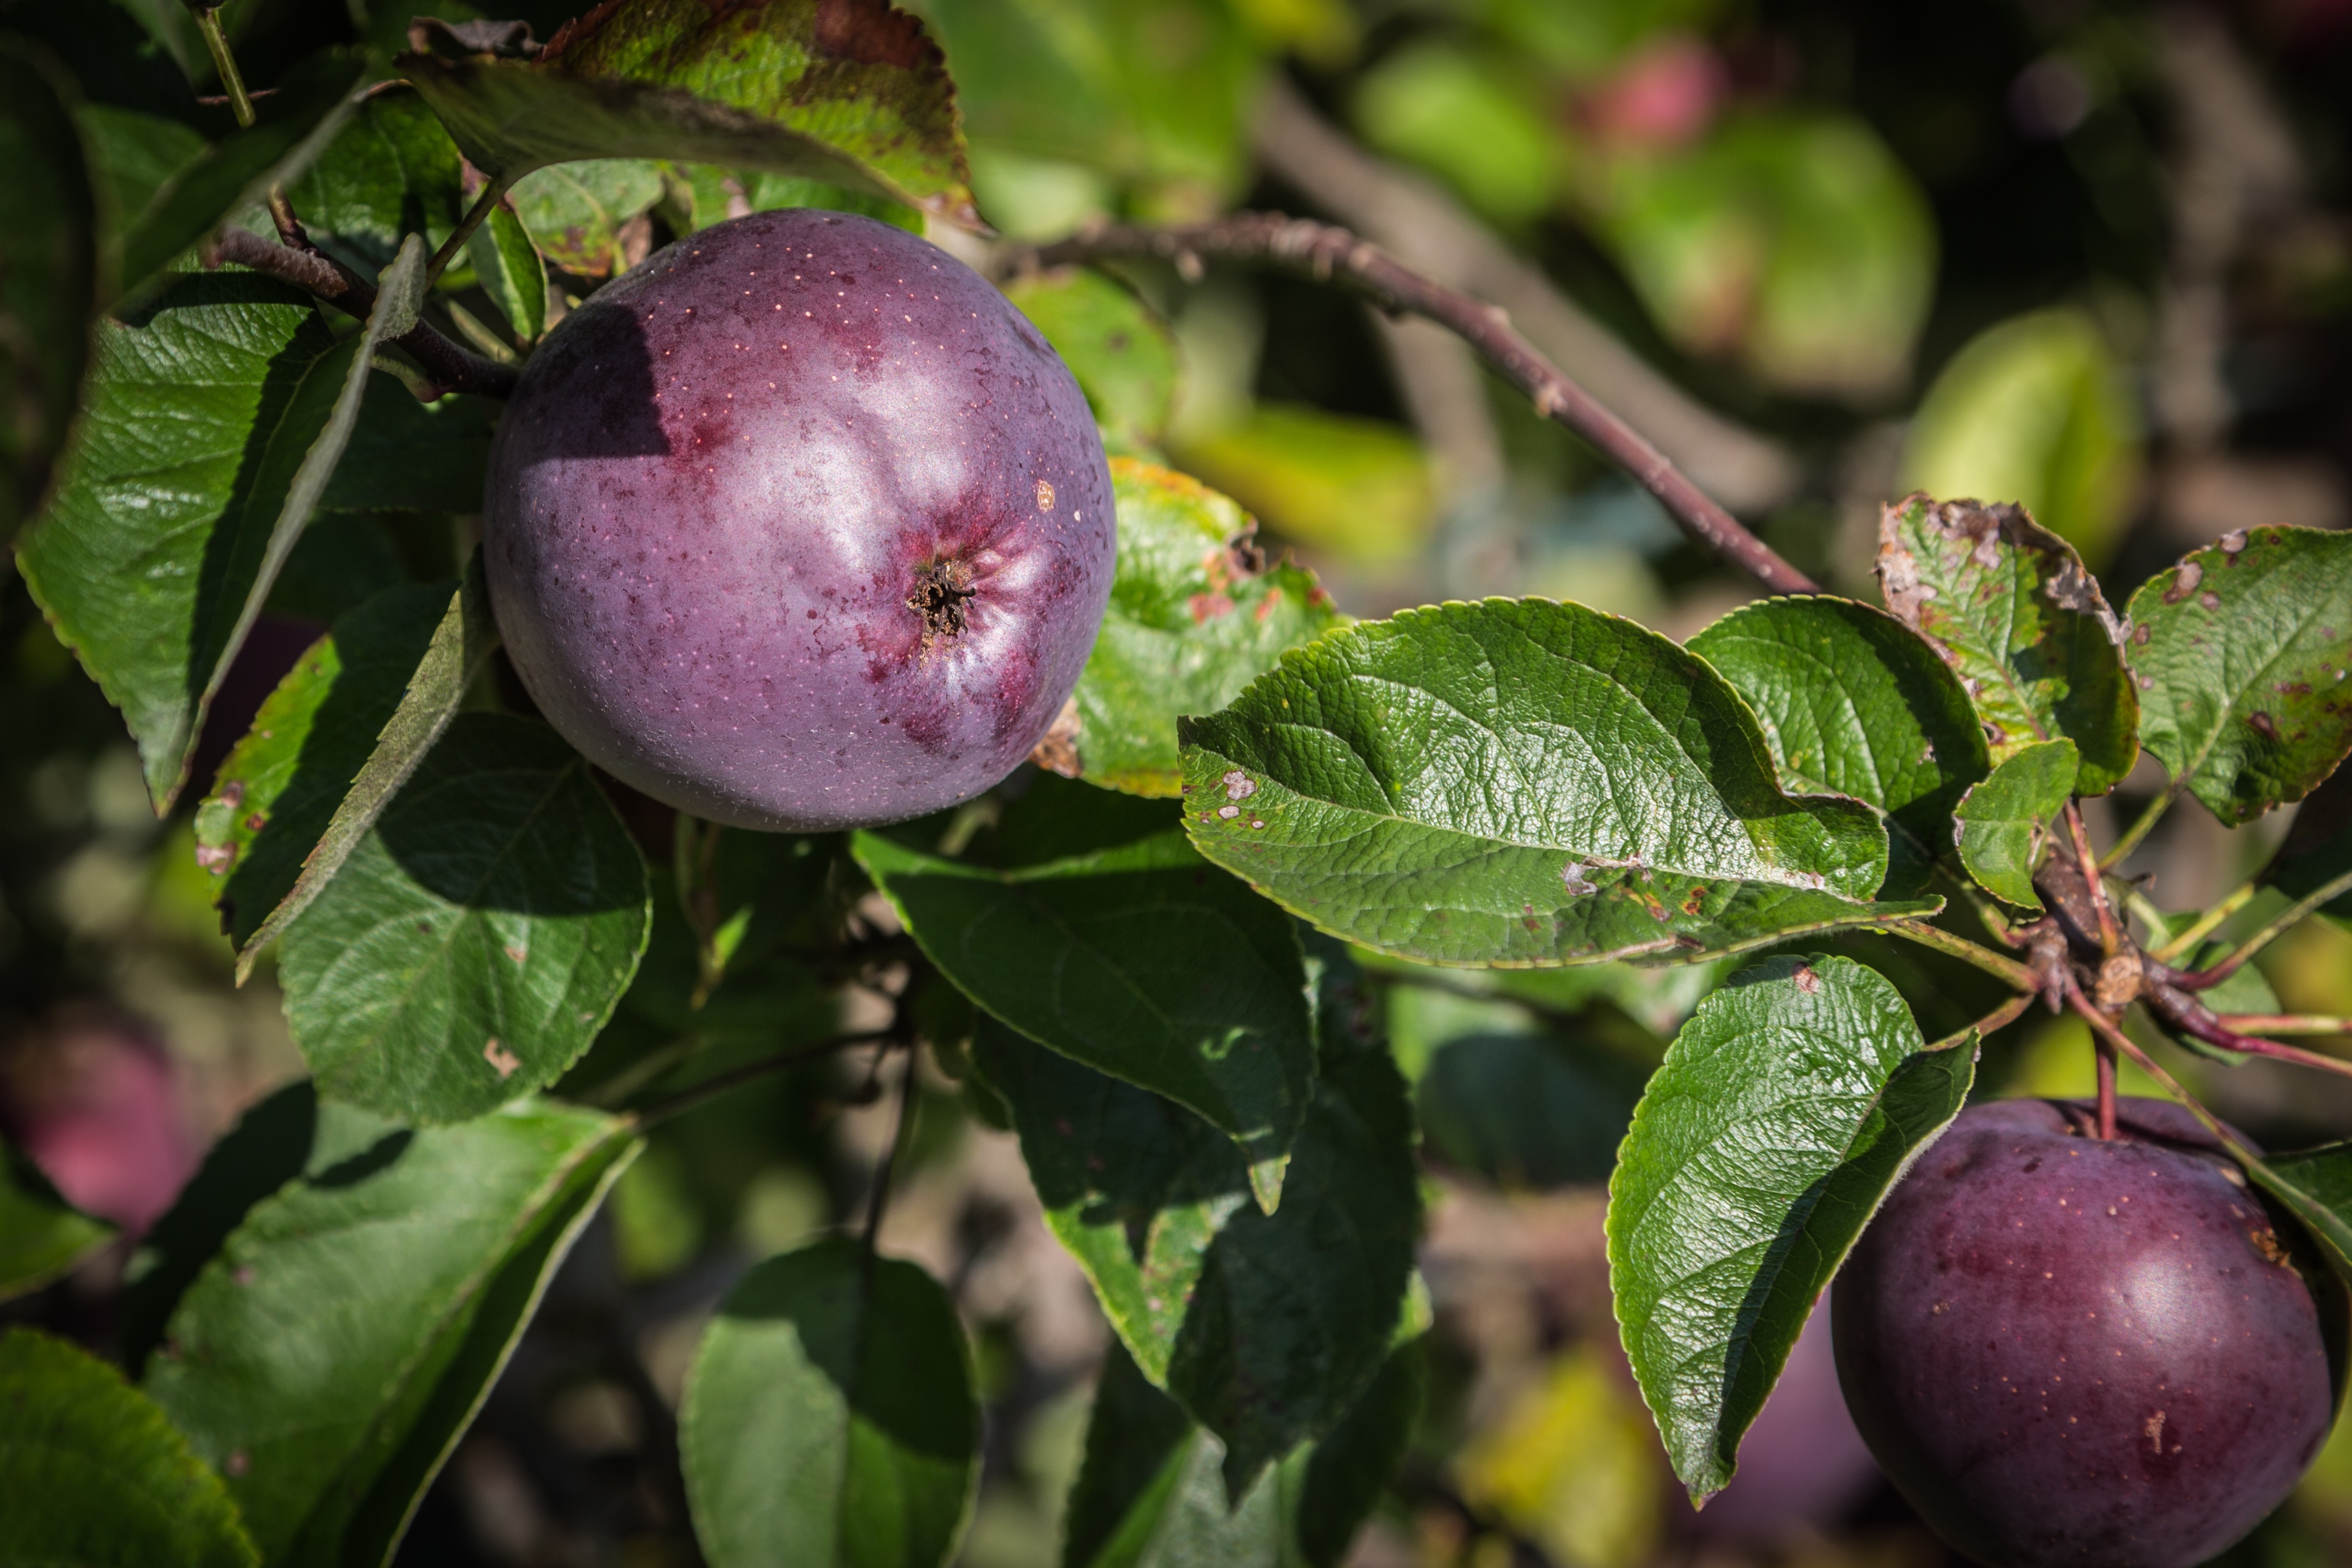
apple, branch, plant, fruit, berry, flower, orchard, food, produce, autumn, flora, plum, shrub, vitamins, apple tree, flowering plant, rose family, acerola, malpighia, lingonberry, bilberry, damson, land plant, rose order